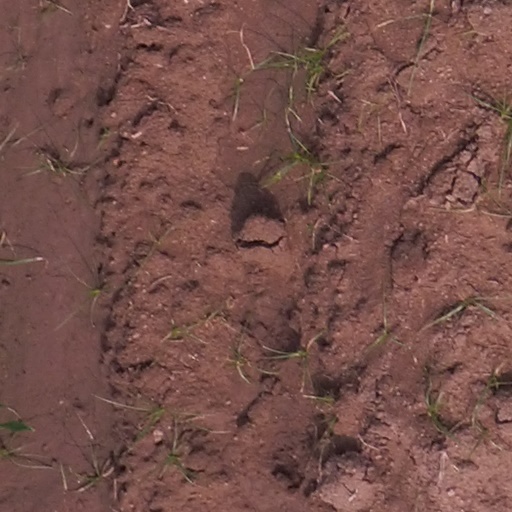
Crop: maize; corn